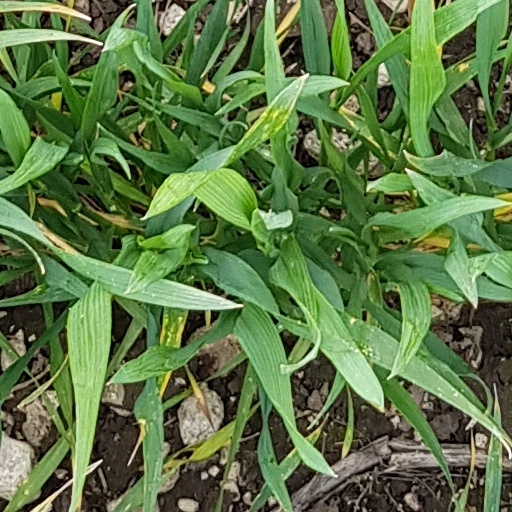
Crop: wheat